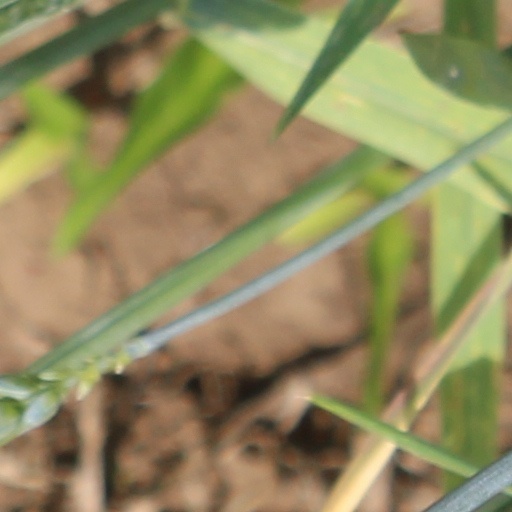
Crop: wheat